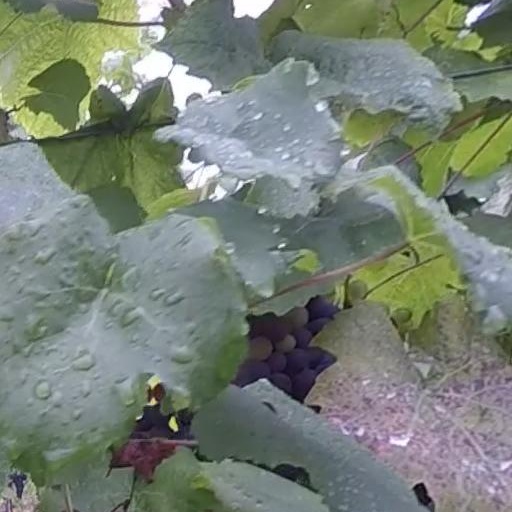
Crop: grape